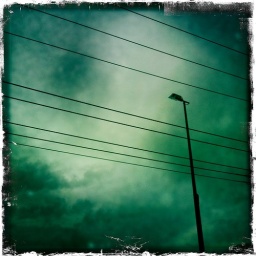
In a car on a road in a storm